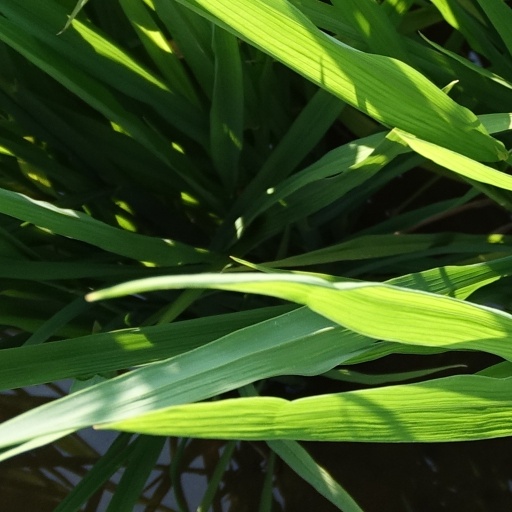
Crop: rice